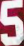
Number: 5